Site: brandenburg
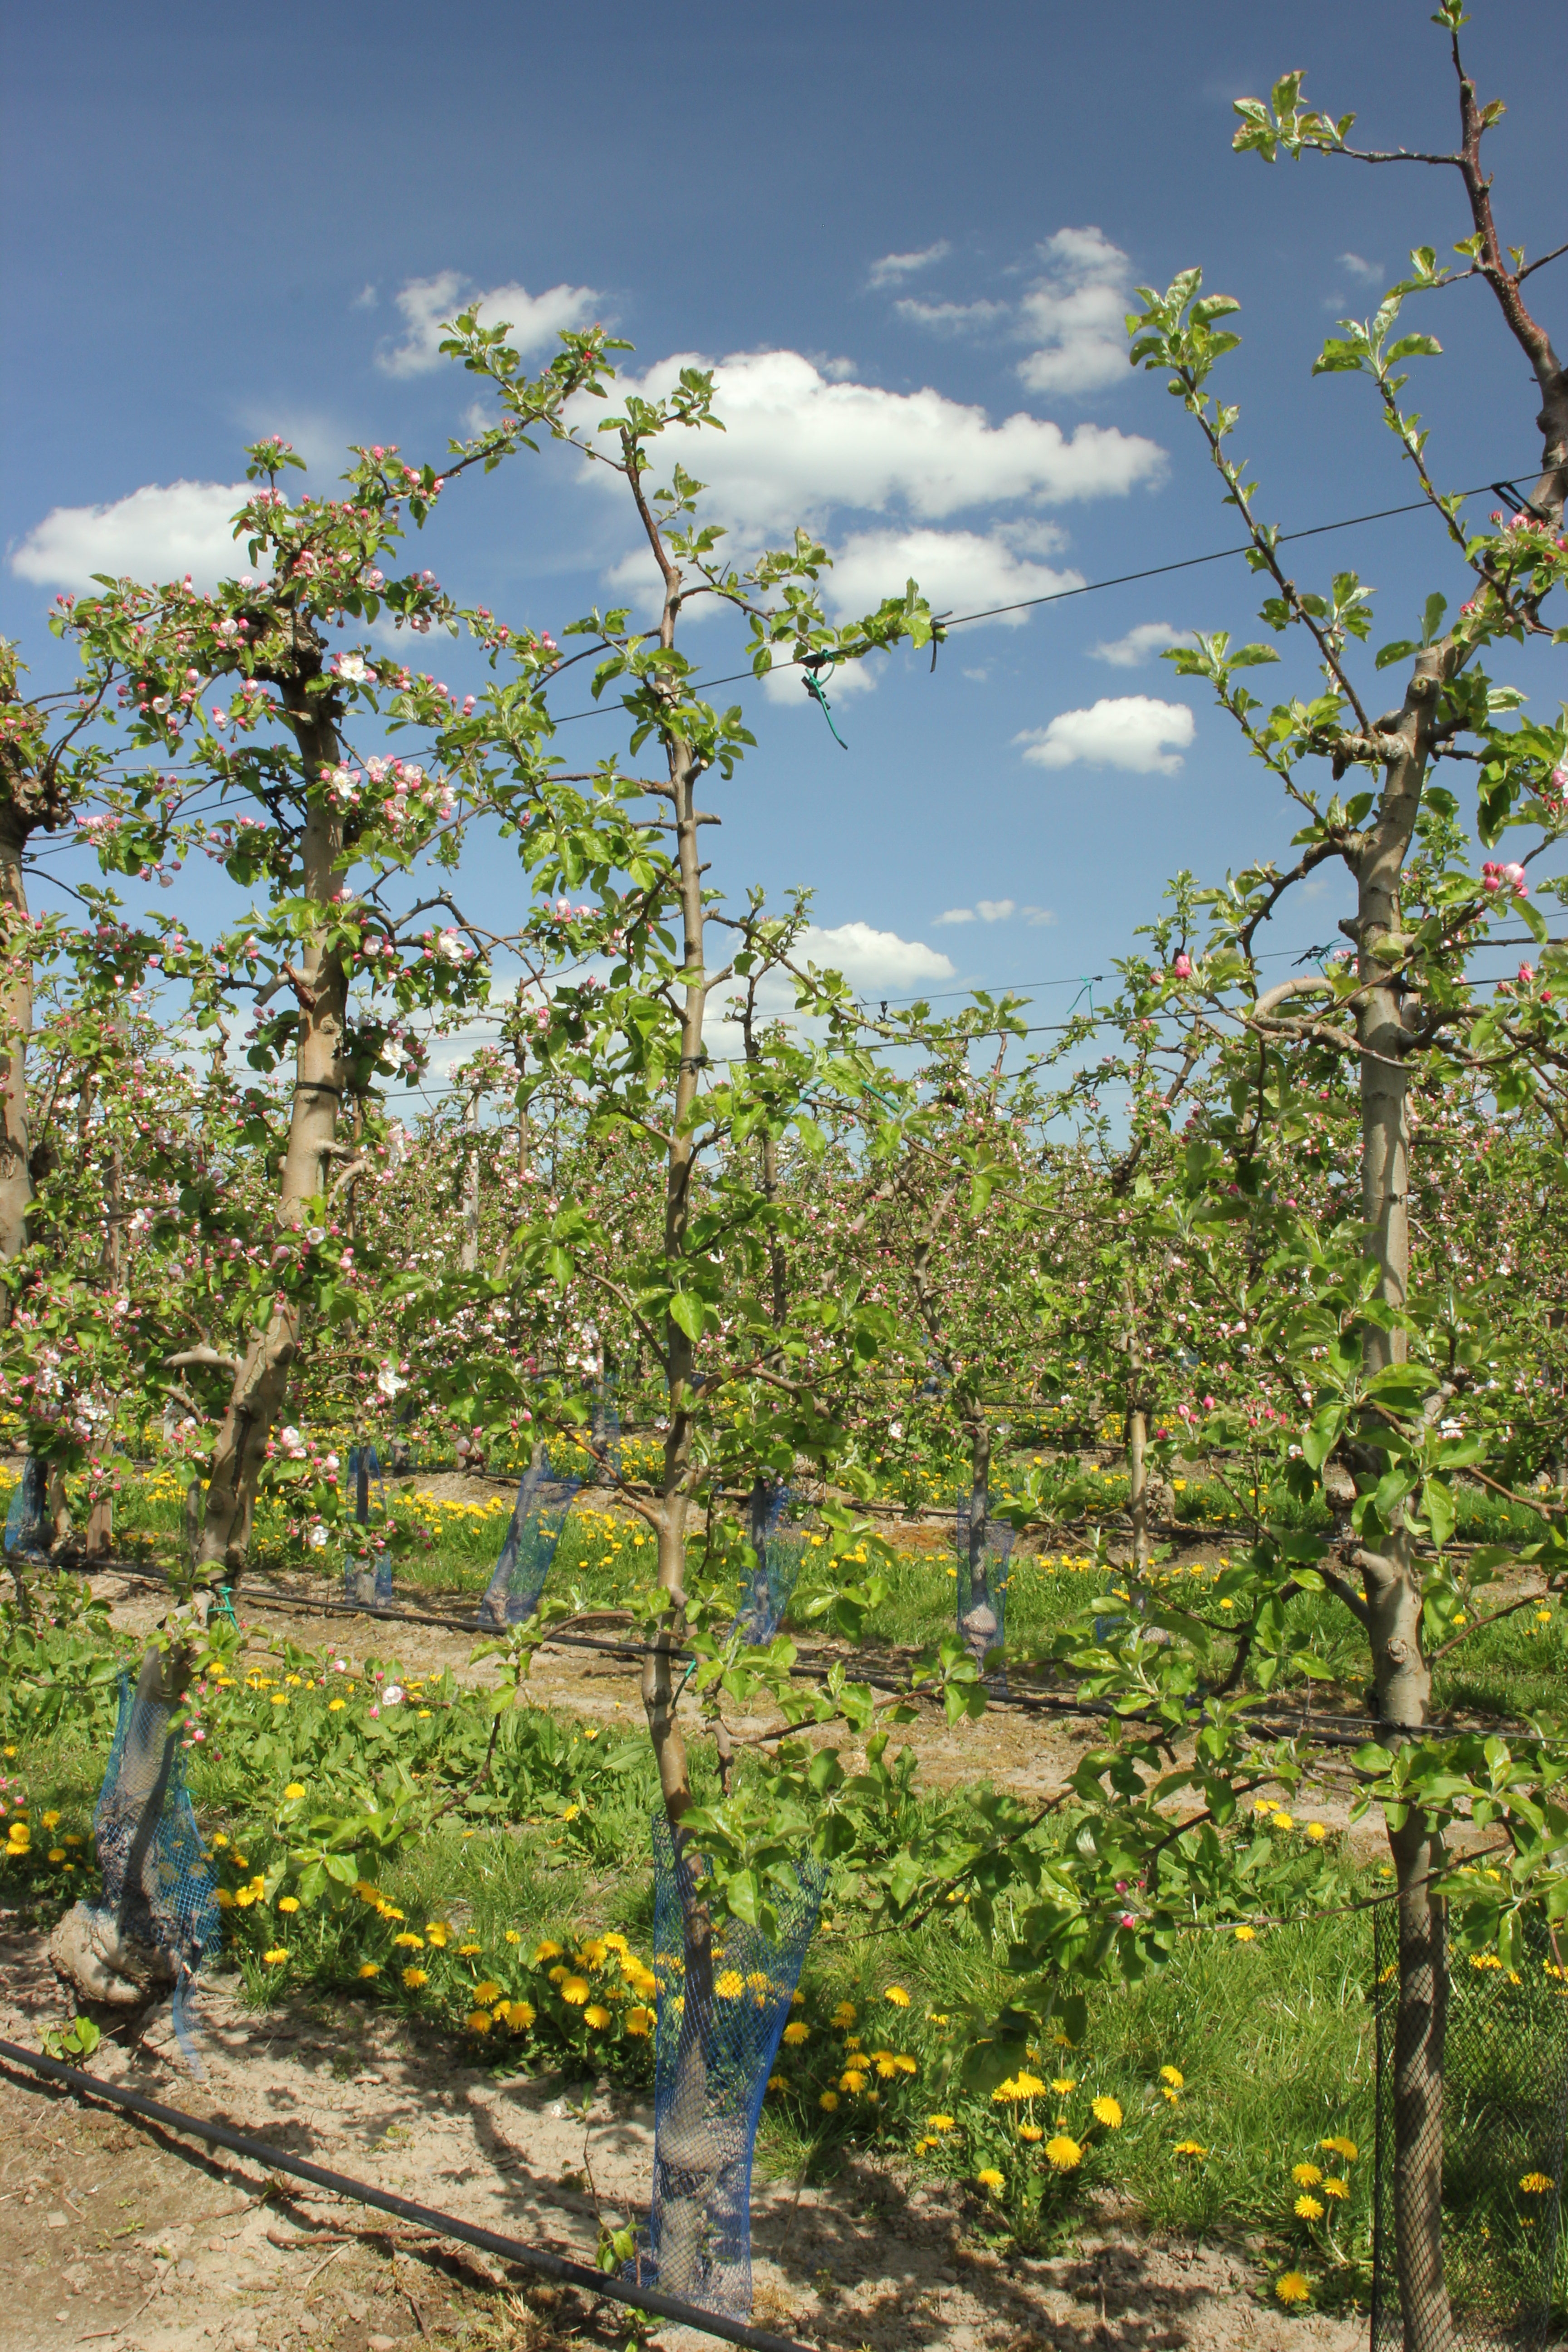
Growth stage (BBCH 57): Inflorescence emergence